Lean wit Me

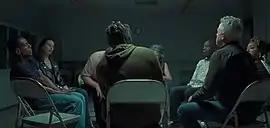
A screenshot of Juice Wrld attending a twelve-step program group therapy session in the music video for "Lean wit Me".

The music video opens with Juice Wrld at a twelve-step program meeting. He takes part in saying a Serenity Prayer in unison with the group and sits on a metal folding chair in a circle. The group leader requests the artist introduce himself and share his story, which segues into the song. Juice sings his backstory as he dances around the circle. It is revealed that his character found his way to therapy following the death of his girlfriend. Throughout the video, there are shifts between segments of Juice Wrld at the meeting and flashback scenes where he was with his girlfriend. The couple both revel in the ecstasy of substance abuse and struggle with their addiction. They are depicted in various states of dependency, from laying on the floor surrounded by pills to getting arrested in a convenience store. It culminates with Juice Wrld calling 911 to report that his girlfriend has overdosed on prescription drugs. The music video ends on a black screen with a message promoting the National Drug and Alcohol Treatment Hotline. It reads: "RIP to too many young legends that left us early. If you or somebody you know is suffering from addiction call 1-800-662-HELP to take the first step." Tragically, Juice Wrld himself died from an overdose a year later.